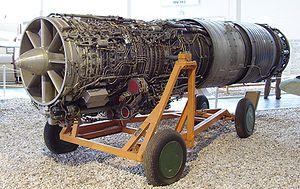
Le moteur Lyulka AL-21 est un turboréacteur axial créé par l'entreprise soviétique Lyulka nommé d'après son chef concepteur Arkhip Mikhailovich Lyulka. L'AL-21 est entré en service au début des années 1960. Sous la désignation finale AL-21F-3, il a motorisé le Soukhoï Su-17M 'Fitter', le Soukhoï Su-24 'Fencer', les premiers Mikoyan-Gurevich MiG-23 'Flogger', ainsi que le Soukhoï T-10. Une version sans post-combustion propulse le chasseur à décollage et atterrissage verticaux Yakovlev Yak-38 'Forger'.